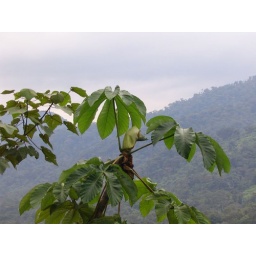
in the cloud forest